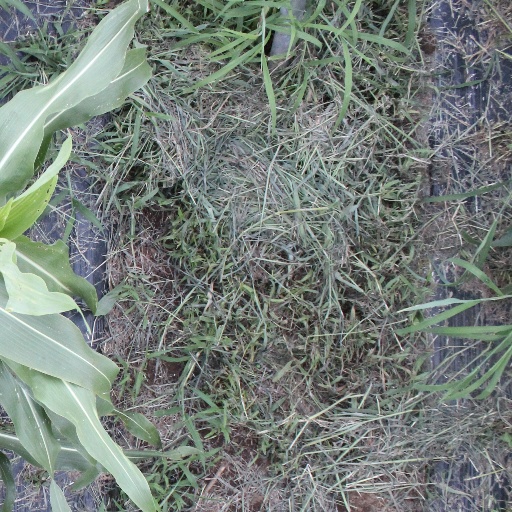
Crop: sorghum